Galion, Ohio

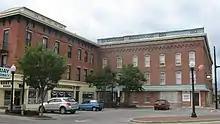
The Central Hotel, Hackedorn and Zimmerman Building

The Central Hotel is a combination of three buildings that are "all that remains of Galion's significant commercial boom in the 1860's." The Central Hotel was registered on the National Historic Registry on Nav.13, 1976 but did not see any significant improvements until it was procured by the Ohio Capital Corporation for Housing in 2004. The non-profit led a significant restructuring and investment into the building and the building is now an affordable housing for seniors.